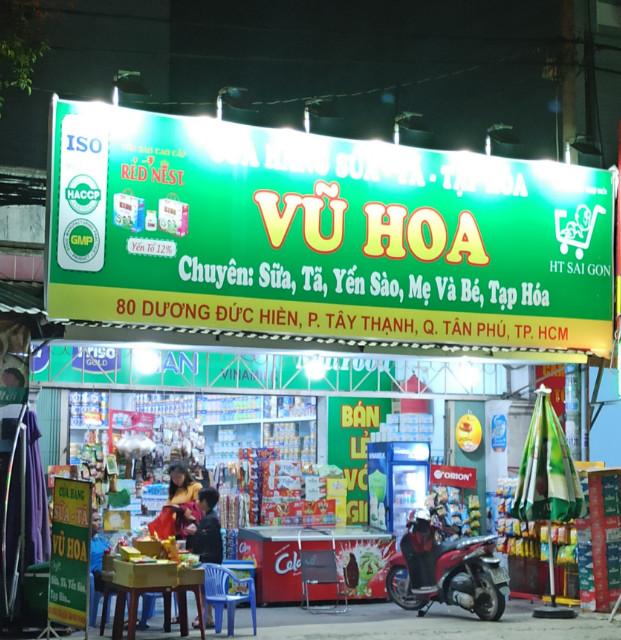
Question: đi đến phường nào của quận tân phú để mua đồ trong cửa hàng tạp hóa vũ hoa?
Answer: đến phường tây thạnh thuộc quận tân phú